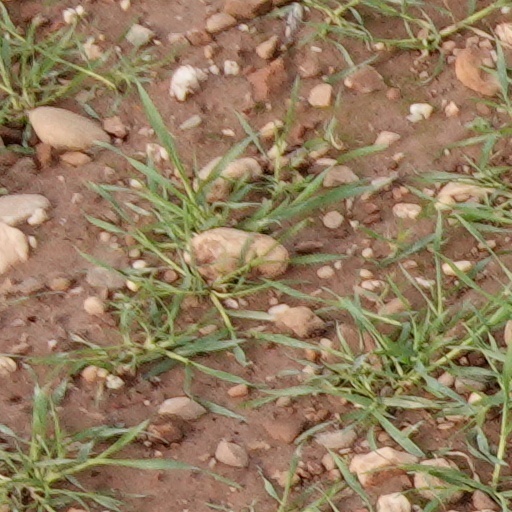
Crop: wheat